Sa Kamay ng Diyos

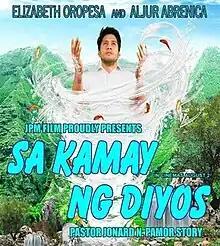
Theatrical release poster

Sa Kamay ng Diyos (also known as Sa Kamay ng Diyos: Pastor Jonard N. Pamor Story) is a 2023 Philippine independent biographical film written by Glenda Mendonez and directed by Zaldy M. Munda. It stars Aljur Abrenica, Elizabeth Oropesa, Rhene Imperial, Rez Cortez, Ali Forbes, Meg Imperial and William Martinez. The film is based on the life story of Jonard N. Pamor who also served as producer of the film.